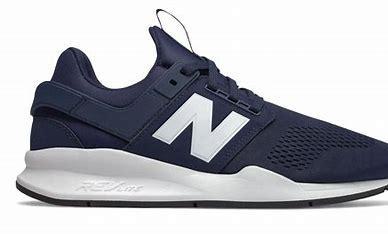
Brand: New
Model: Balance 247